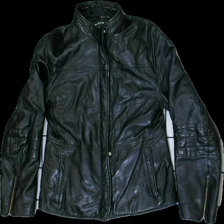
View: front
Type: Jacket
Category: Ladies
Brand: Not in the list
Brand text on label: Hollies Stockholm
Colors: Black
Material: Leather 100%, 100% polyester
Cut: Regular
Size: 36
Season: All
Stains: Minor
Holes: Major
Damage: Seams in lining around armpits are broken
Price range: 50-100
Recommended usage: Repair